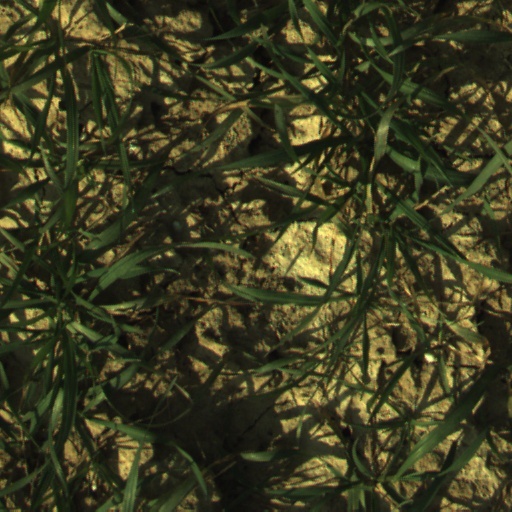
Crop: wheat